Daniel Küblböck

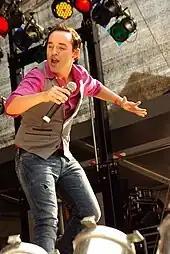
Küblböck performing in 2009

In 2005, Küblböck launched his own marketing company Positive Energie. In November 2005, he released his second album, "Liebe Nation", recorded in German. It only reached no. 54 in Germany, and the accompanying single "König von Deutschland" was a moderate chart success. The next single, country-inspired "Born in Bavaria", was his last ever to chart. Küblböck's subsequent albums were released independently. 2009 saw the release of the jazz album "Jazz Meets Blues... Wenn zwei sich verlieben" and his first Christmas CD "Leise rieselt der Schnee". The following year, he released "Schrebergarten" and a two-disc compilation "Best of 2003–2010". None of these albums managed to enter any sales charts.